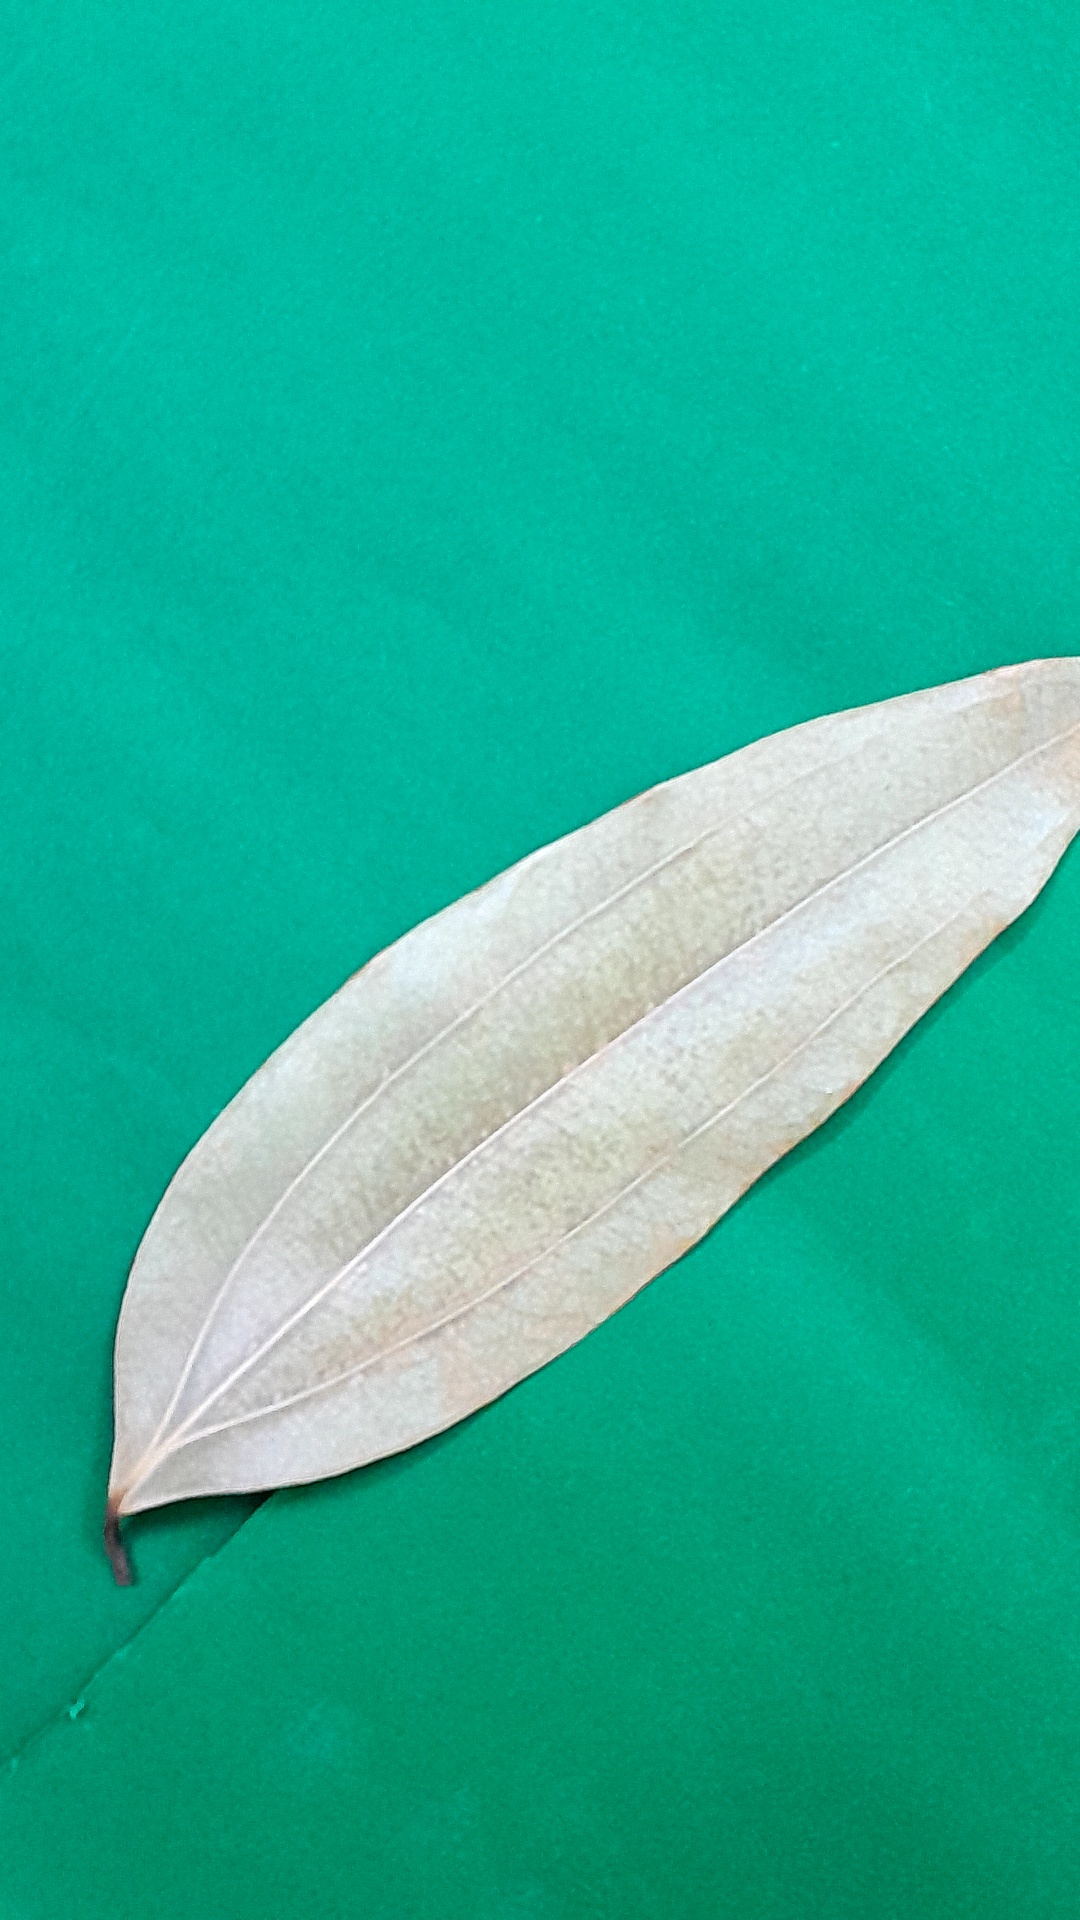
Label: Dry Leaf